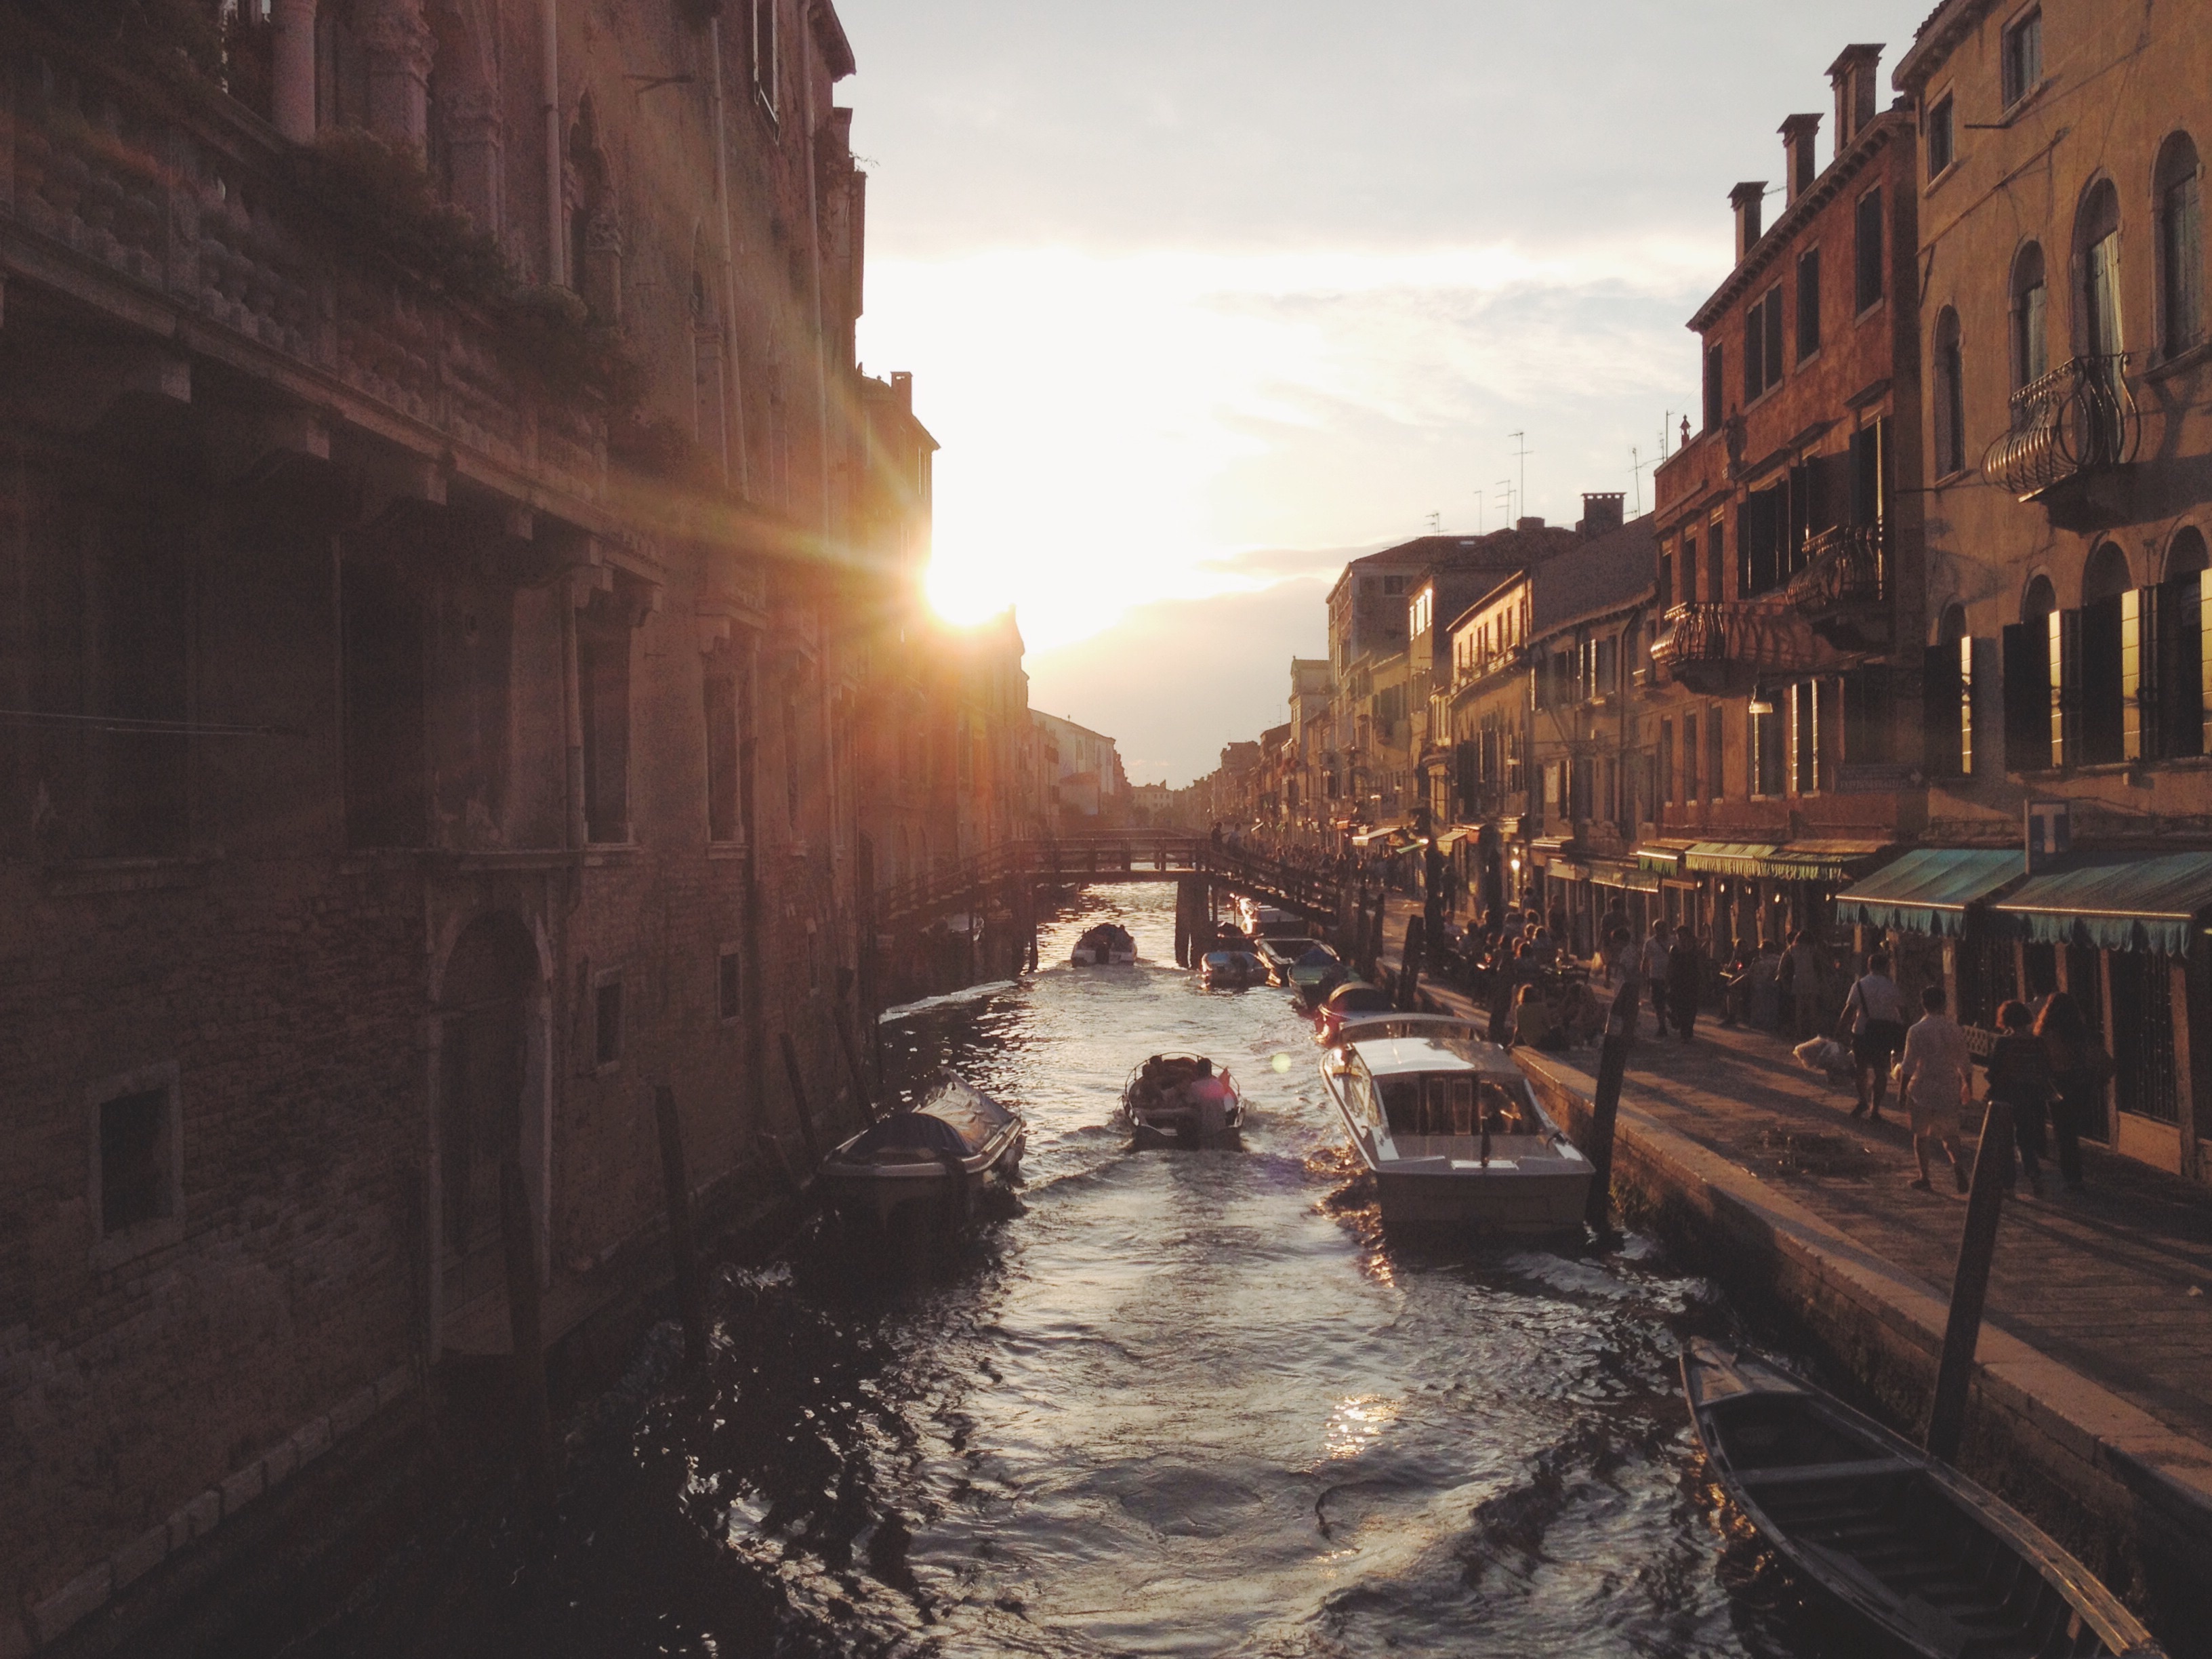
sunset, morning, town, river, canal, cityscape, dusk, evening, reflection, vehicle, waterway, infrastructure, landform